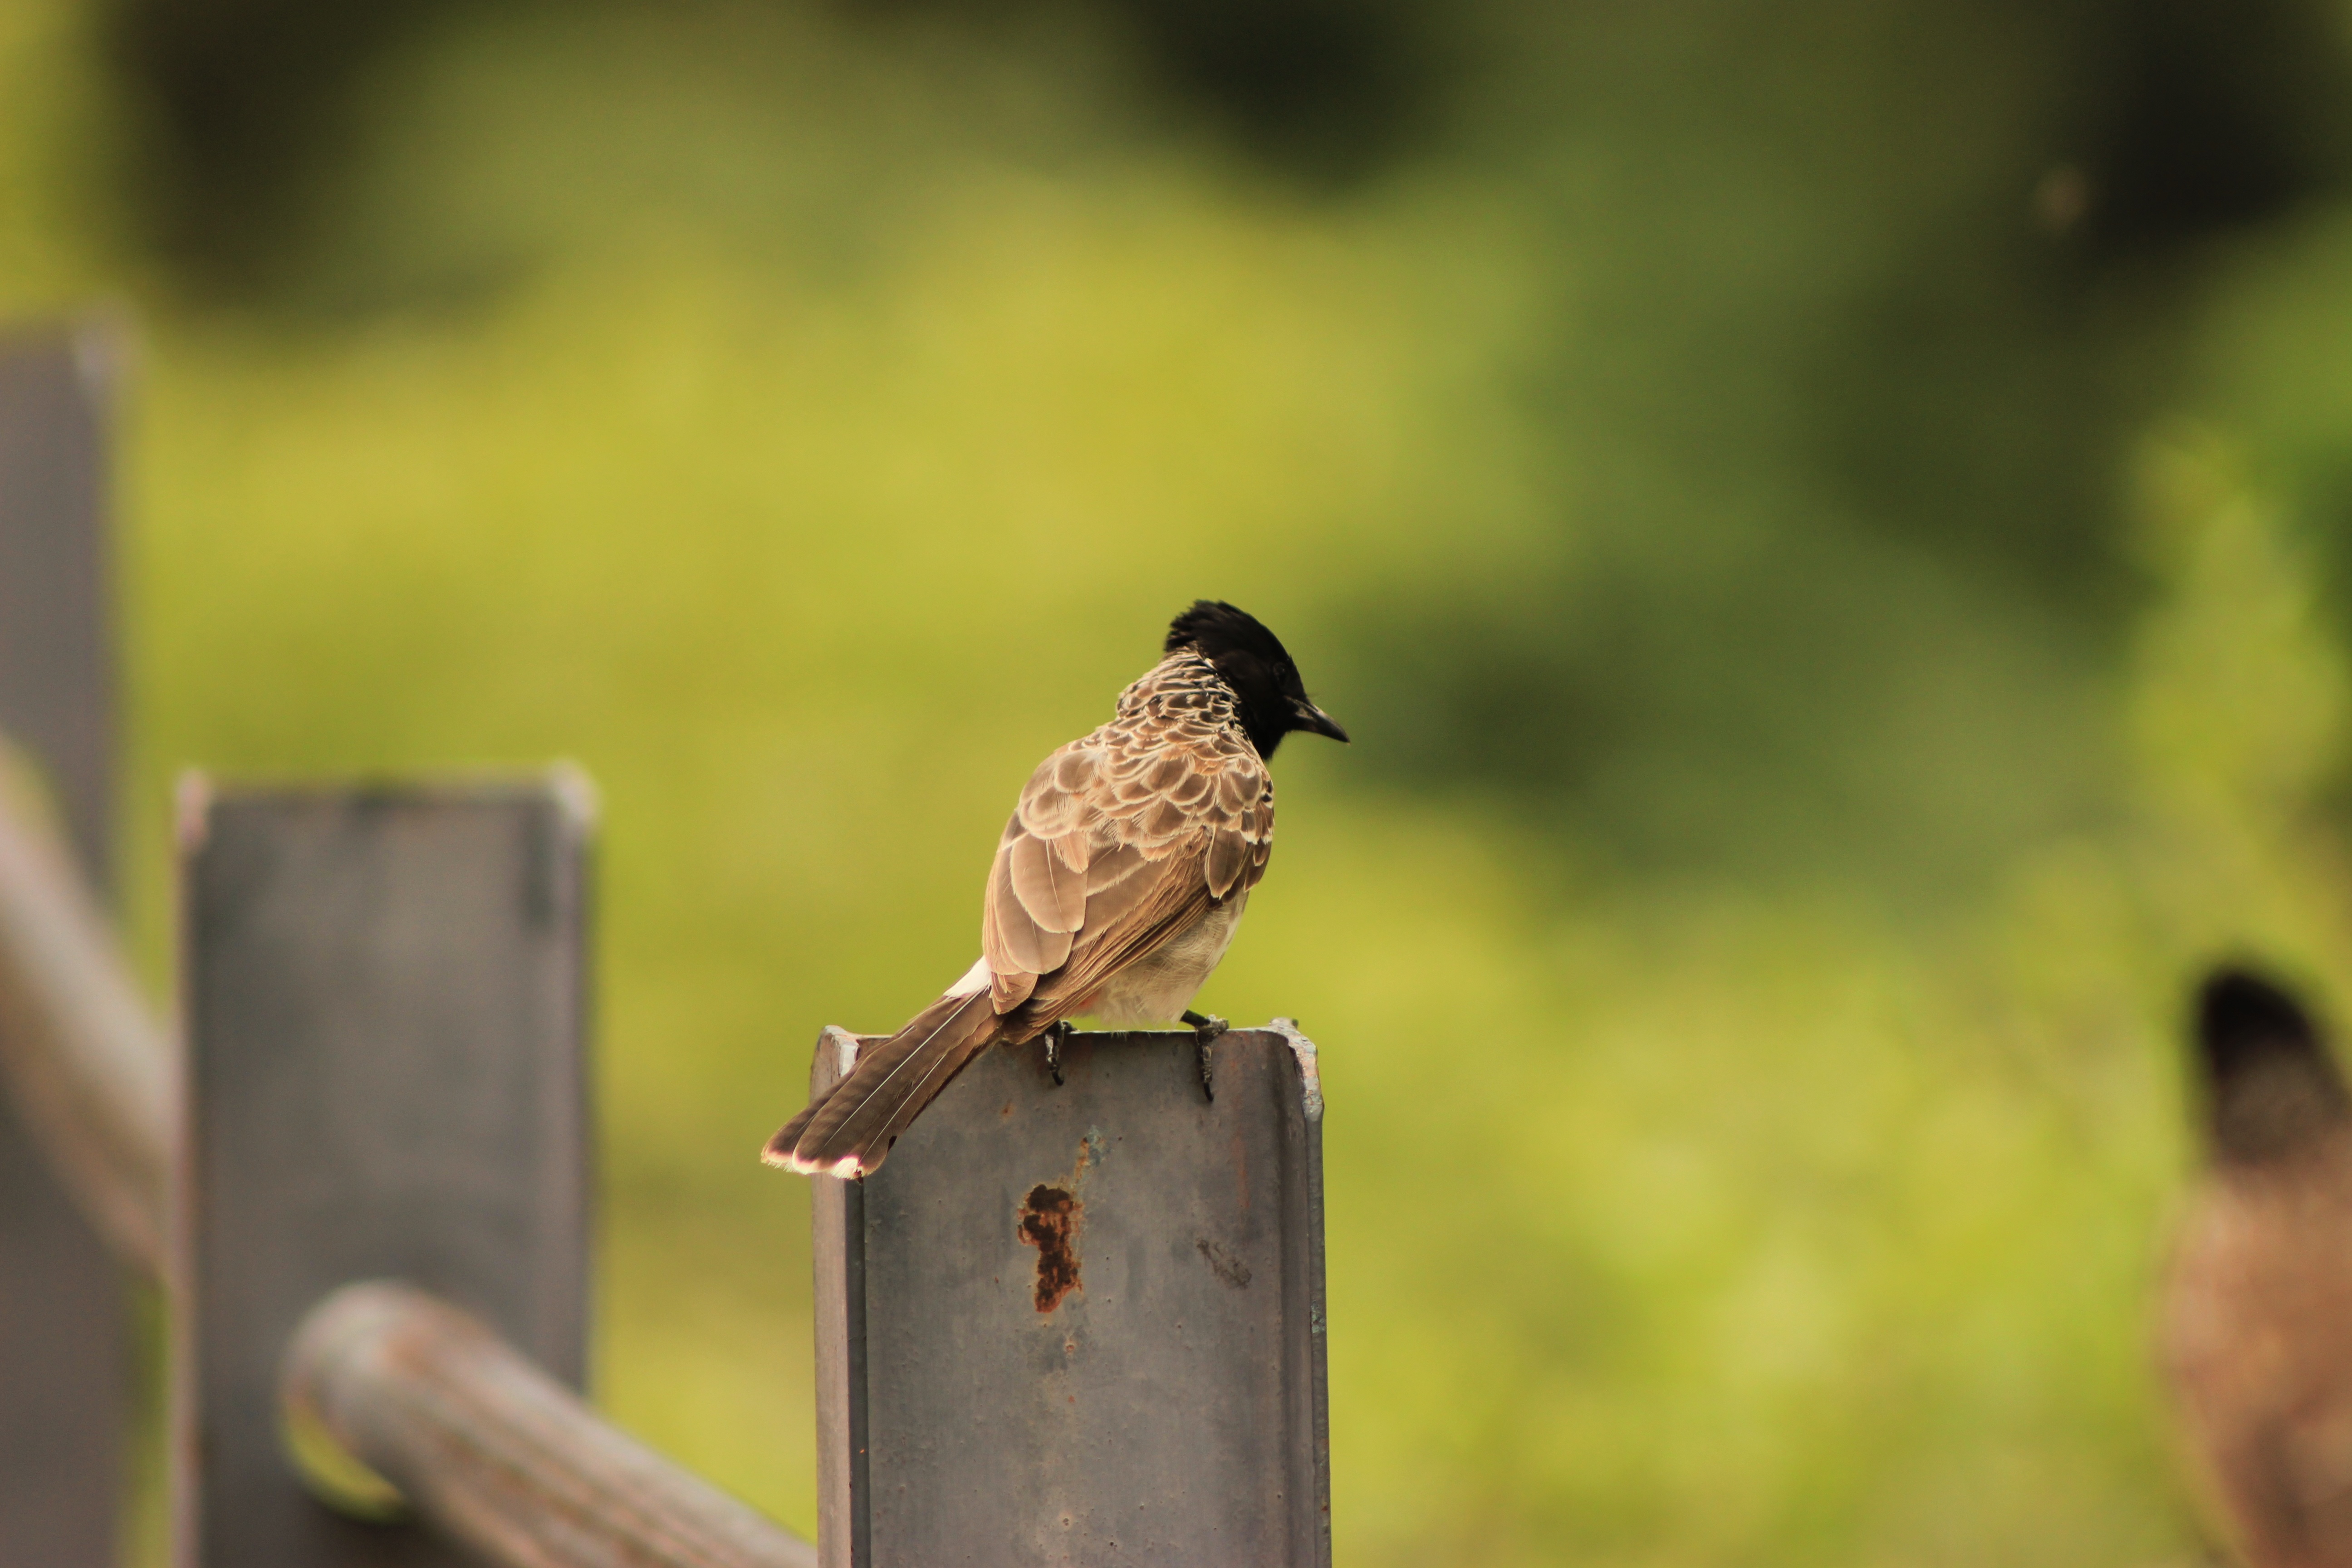
tree, nature, branch, silhouette, bird, wing, white, vintage, animal, cute, flying, wildlife, wild, spring, green, red, beak, symbol, color, sitting, blue, black, colorful, yellow, owl, feather, fauna, drawing, design, vertebrate, shape, cartoon, old world flycatcher, perching bird